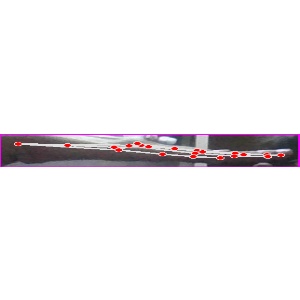
अक्षर: ज